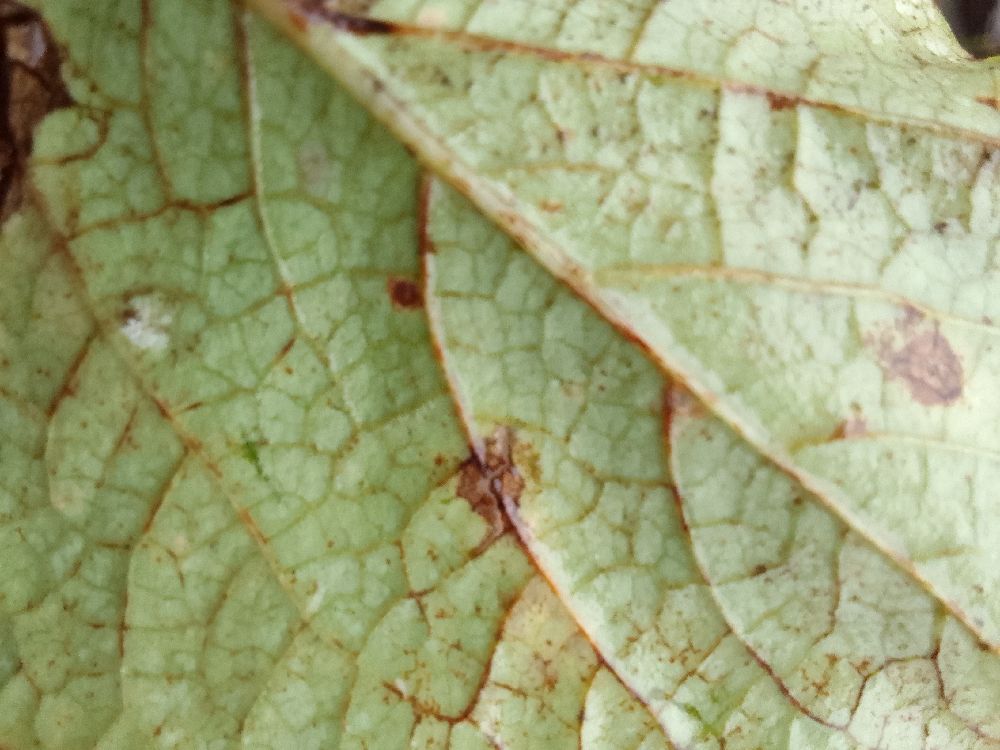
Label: anthracnose